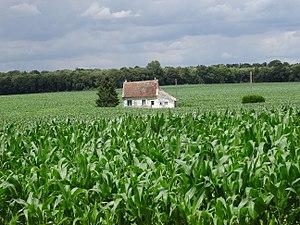
Clairière centrale de la Forêt Domaniale de Choqueuse. (Seine-et-Marne, région Île-de-France).
La forêt de Choqueuse est un massif forestier de 445 hectares de forêt domaniale, situé en Seine-et-Marne et en totalité sur le territoire de la commune de Jouarre.